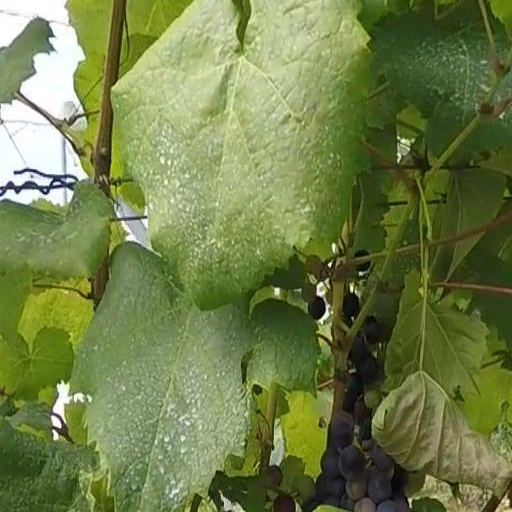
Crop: grape